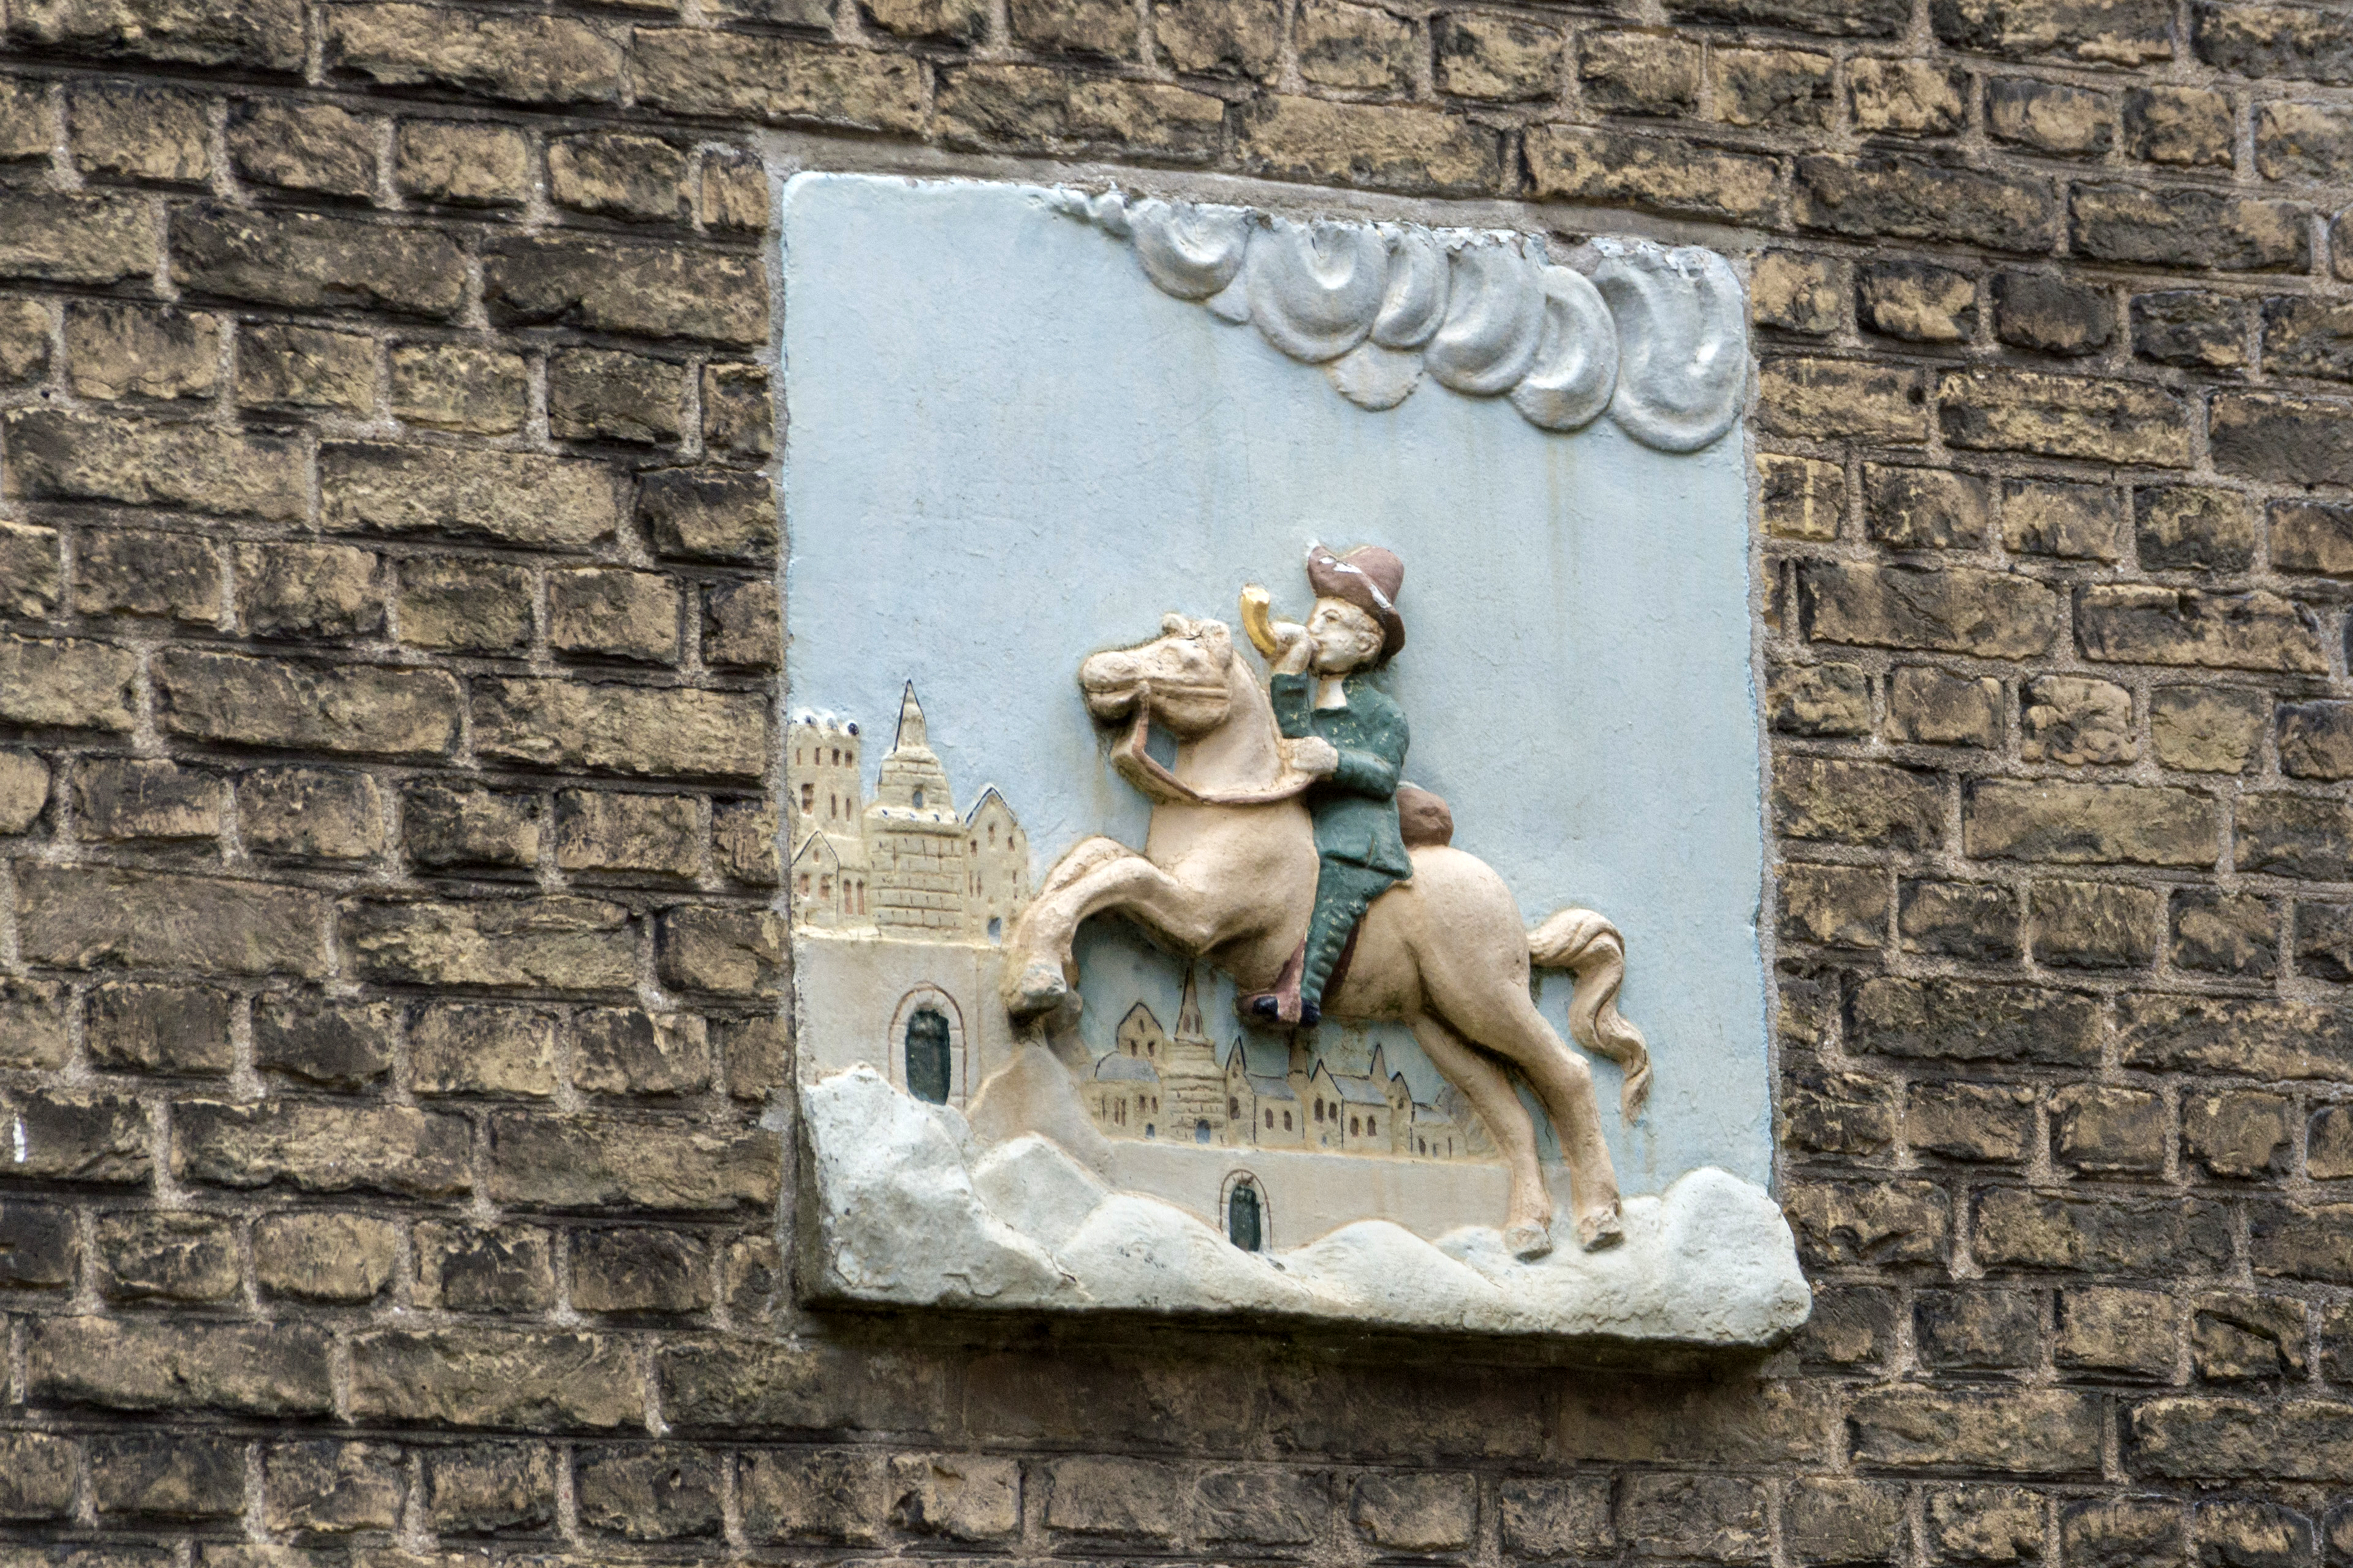
outdoor, architecture, photography, van, building, wall, monument, photo, statue, store, nikon, historic, sculpture, art, holland, nederland, netherlands, temple, dutch, outdoorphotography, picture, photograph, fotos, foto, fotografie, carving, urbanphotography, geheugen, relief, paulvandevelde, pdvandevelde, padagudaloma, dordrecht, stadsfotografie, nederlandinfotos, historisch, urbanfotografie, stadswandeling, architectuur, pvdvfotografie, pdvandeveldedordrecht, diep, groenmarkt, rondjedordt, dedordtevaer, dutchphotography, nederlandsefotografie, dutchphotogaraphy, totallydutch, fotografienederland, hollandsefotografie, fotografieholland, wijnstraat, dordtmonumenteel, fotosdordrecht, fotosvandordrecht, stonetablet, erfgoedcentrumdiep, gevelsteen, facingbrick, openmonumentendag, winkel, tabak, tabacco, ancient history